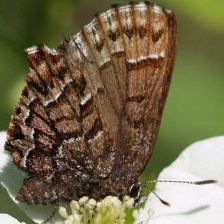
Species: EASTERN PINE ELFIN